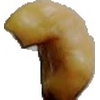
Label: caju_seed